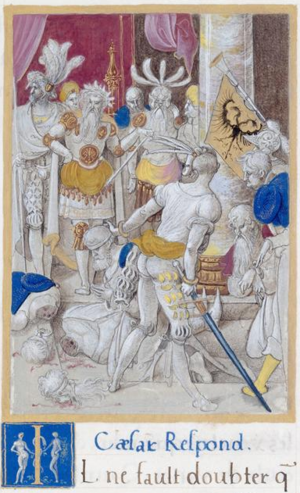
Cote cliché
La Renaissance française est un mouvement artistique et culturel situé en France entre le milieu du XVᵉ siècle et le début du XVIIᵉ siècle. Étape de l'époque moderne, la Renaissance apparaît en France après le début du mouvement en Italie et sa propagation dans d'autres pays européens.
La guerre des Vénètes désigne un conflit qui s'est déroulé en 56 av. J.-C. entre la République romaine et les Vénètes, peuple de Gaule celtique, à la tête d'une coalition de peuples armoricains. Cette guerre se déroule dans le cadre de la Guerre des Gaules menée par Jules César, elle se conclut par la victoire des Romains après une bataille navale ayant lieu au large de l'actuel département du Morbihan. La bataille nommée parfois anachroniquement « du Morbihan » ou « de Vannes » s'est déroulée dans un espace géographique encore inconnu, néanmoins l'hypothèse la plus répandue la place au large de la presqu'île de Rhuys.
Godefroy le Batave est un enlumineur d'origine néerlandaise actif à Paris entre 1515 et 1526.